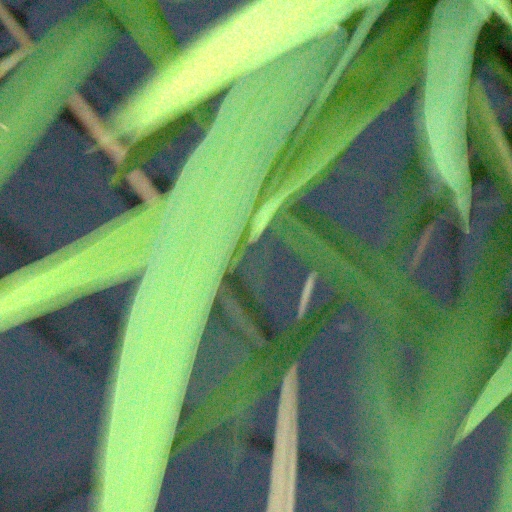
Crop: rice